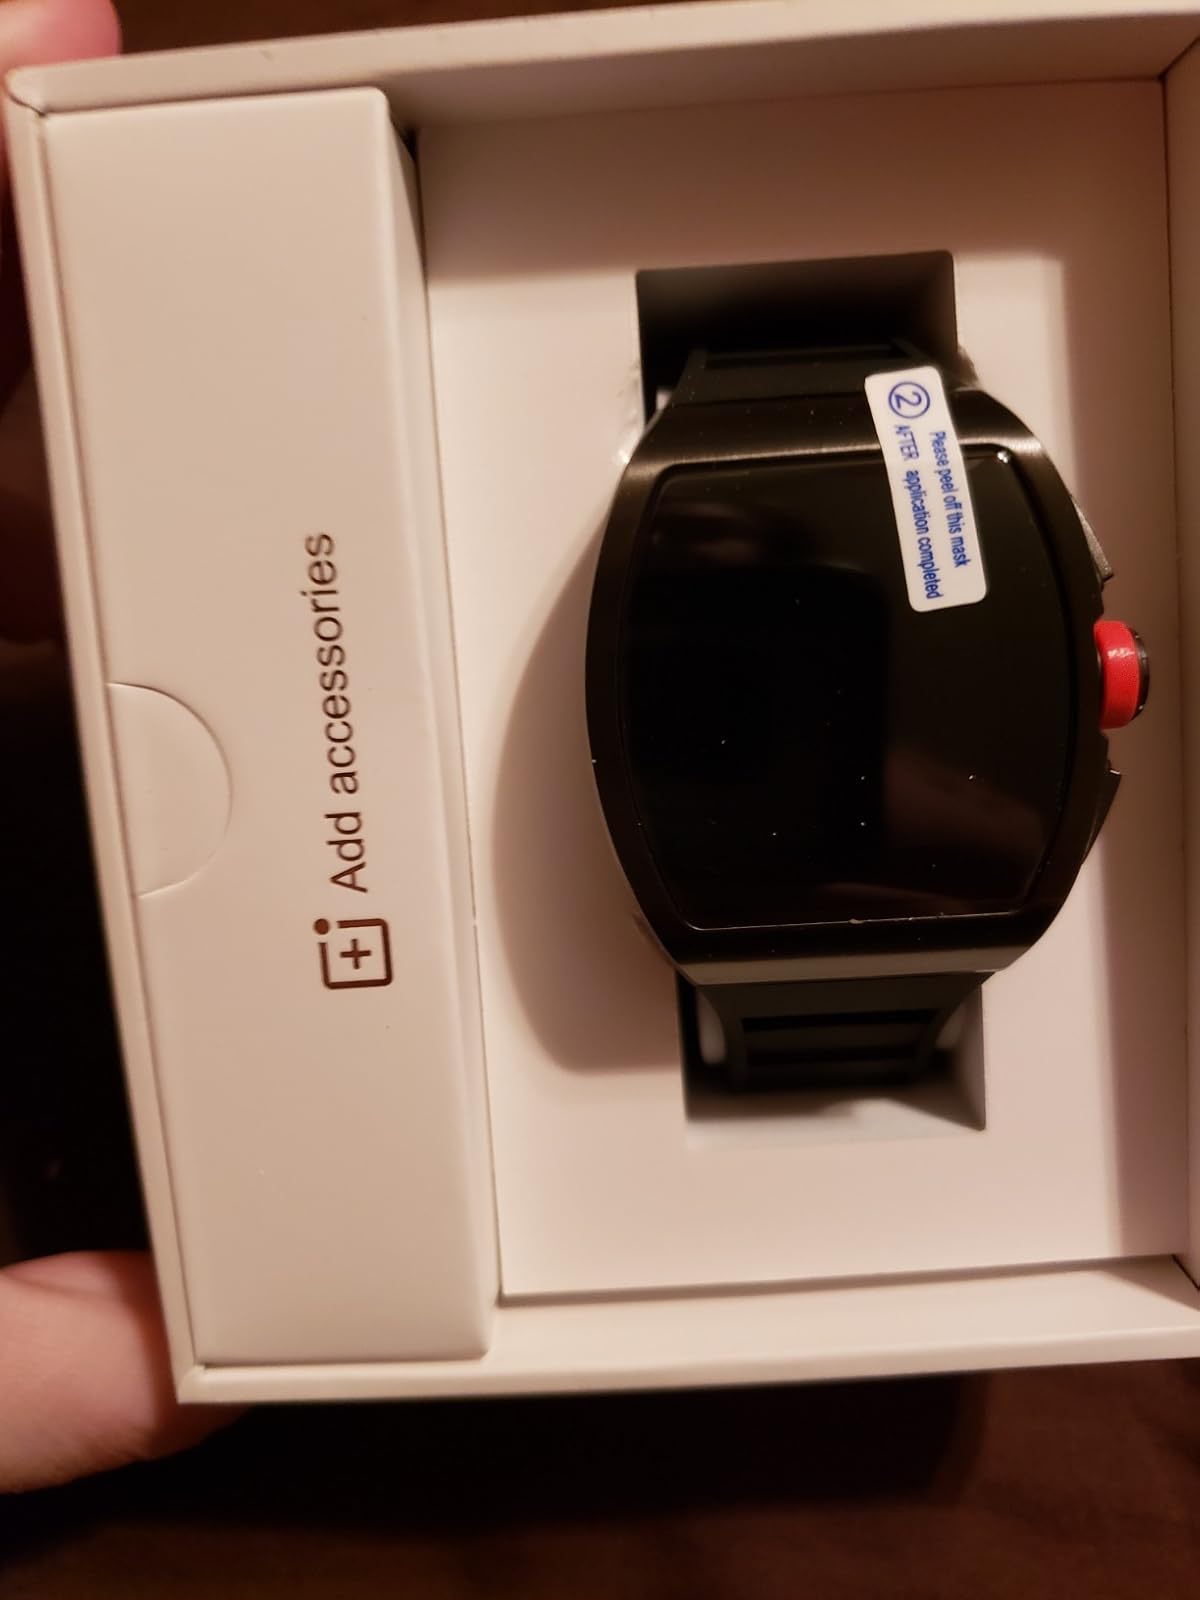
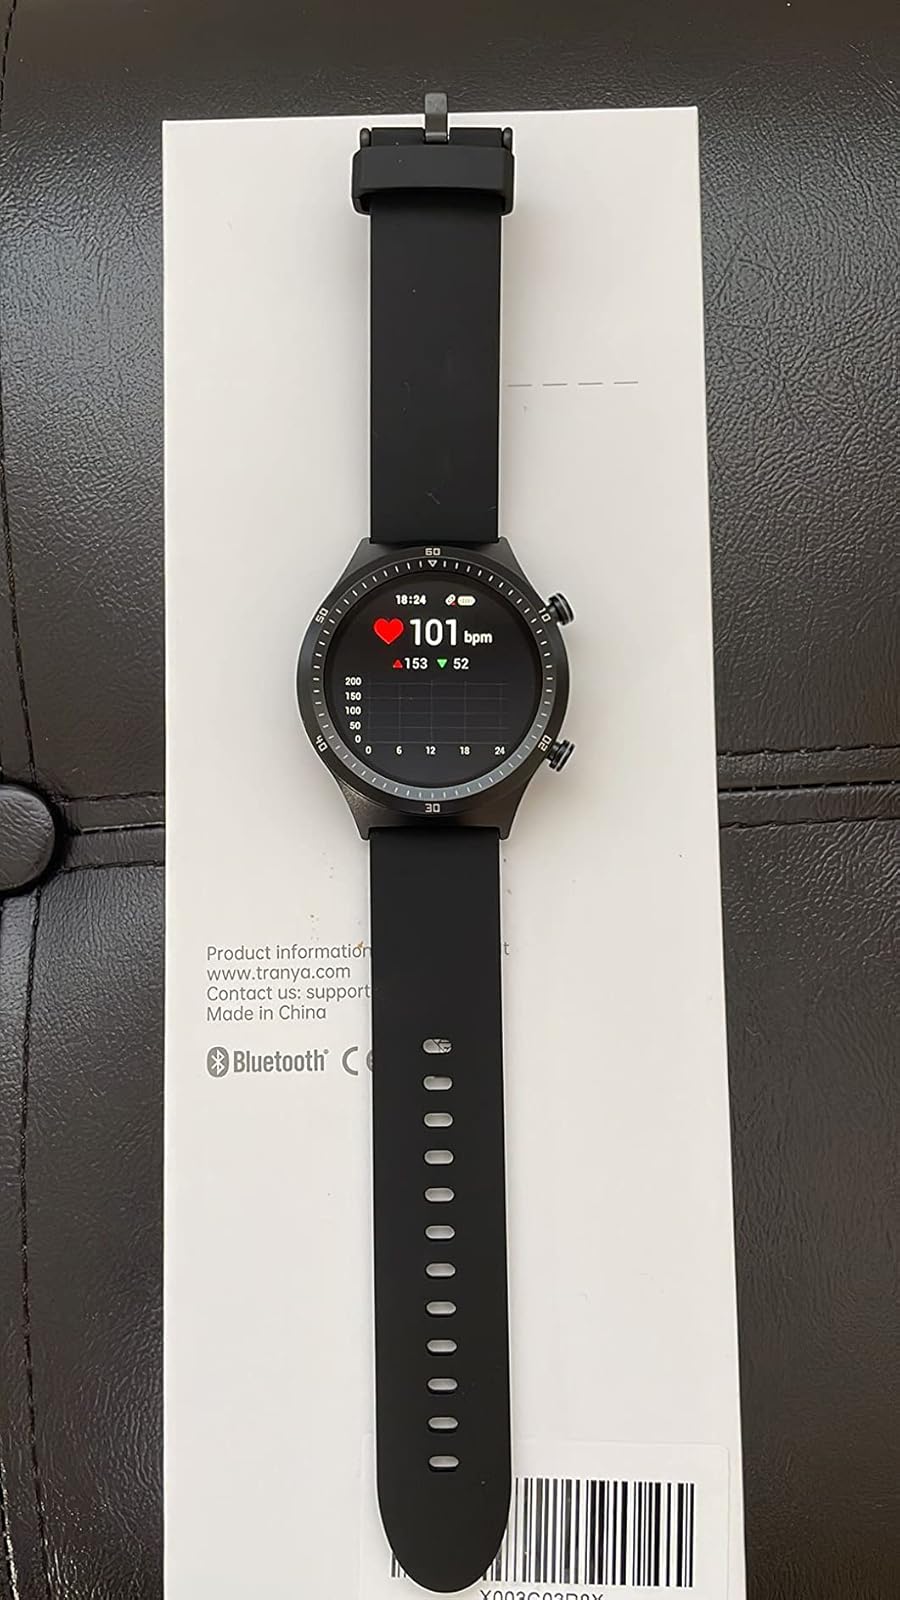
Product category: smartwatch
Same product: no